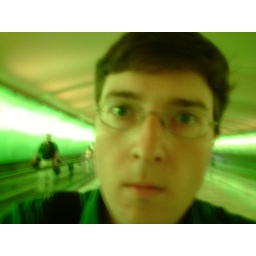
Weird light tunnel - people and green blur cute guy in a business shirt handsome devil!